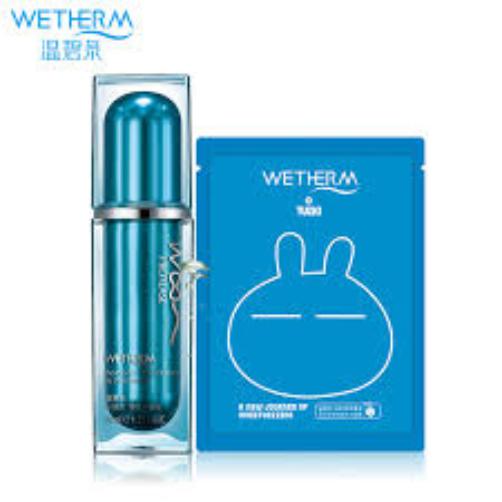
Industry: Necessities